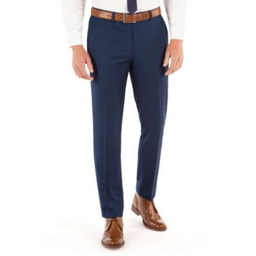
turn heads in this seasons blue plain fabric .